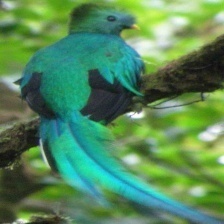
Species: QUETZAL
Scientific name: PHAROMACHRUS MOCINNO